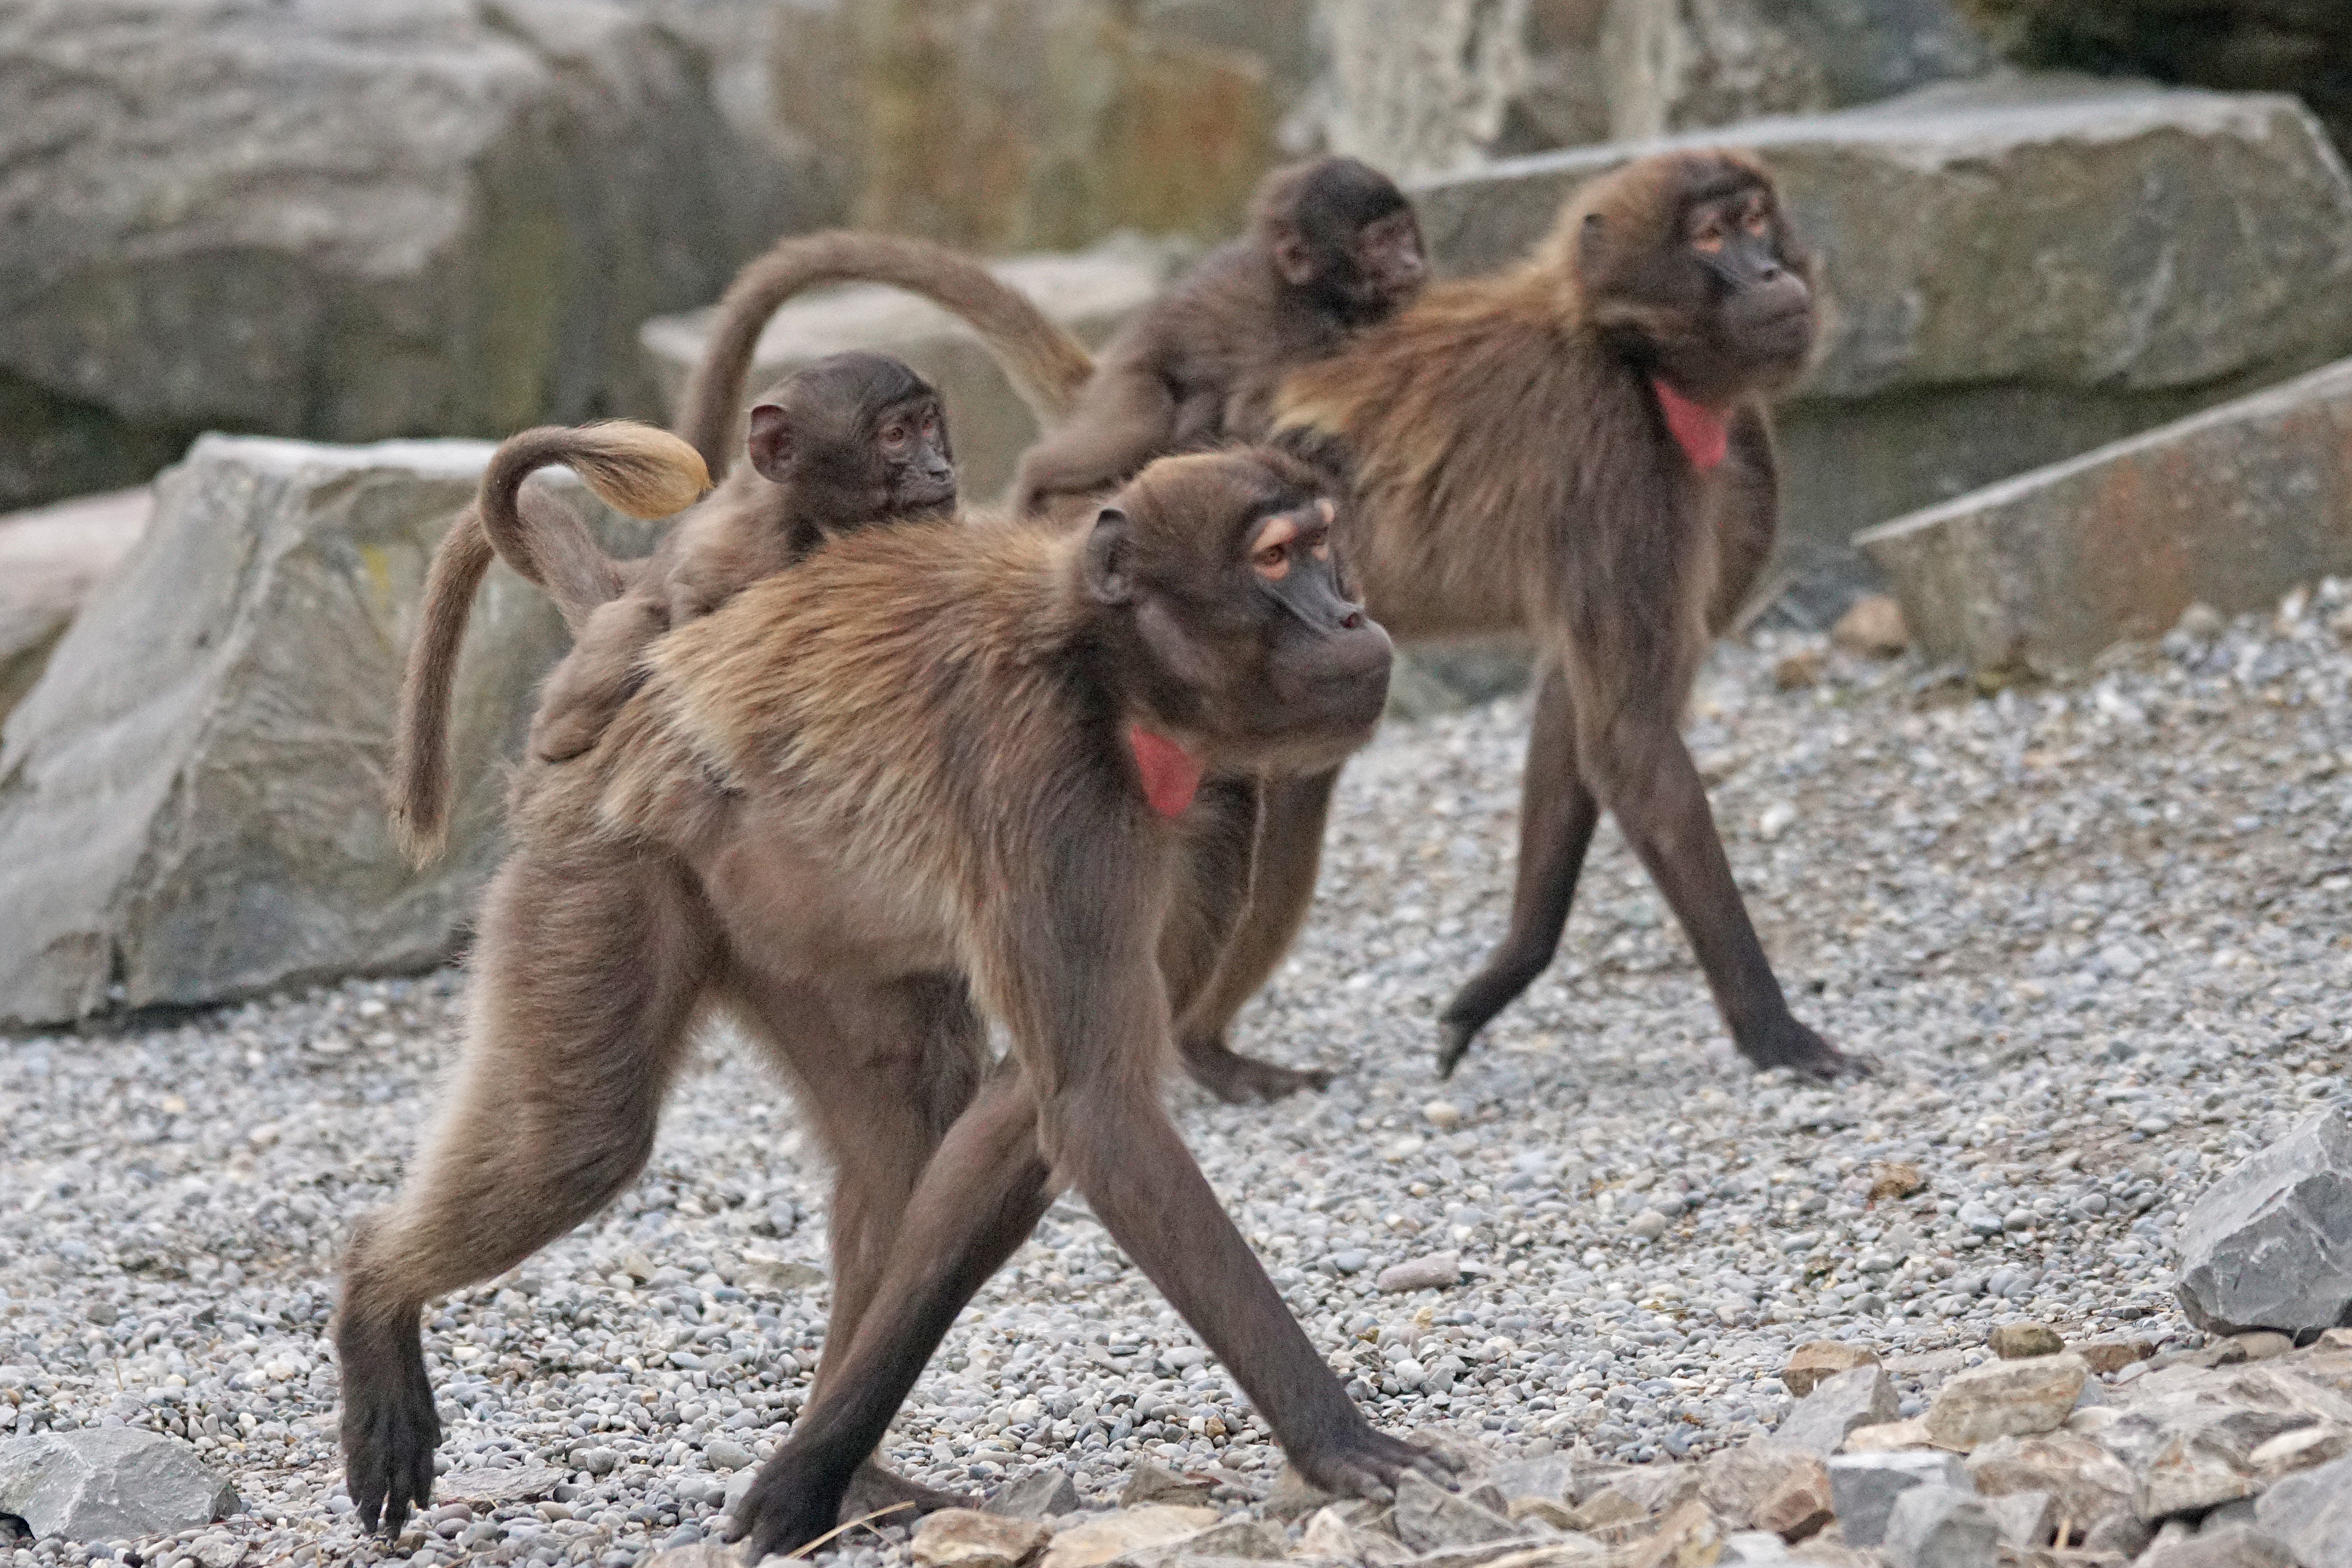
social, wildlife, mammal, fauna, primate, ape, baboon, animals, vertebrate, primates, macaque, old world monkey, young animals, dschelada, japanese macaque